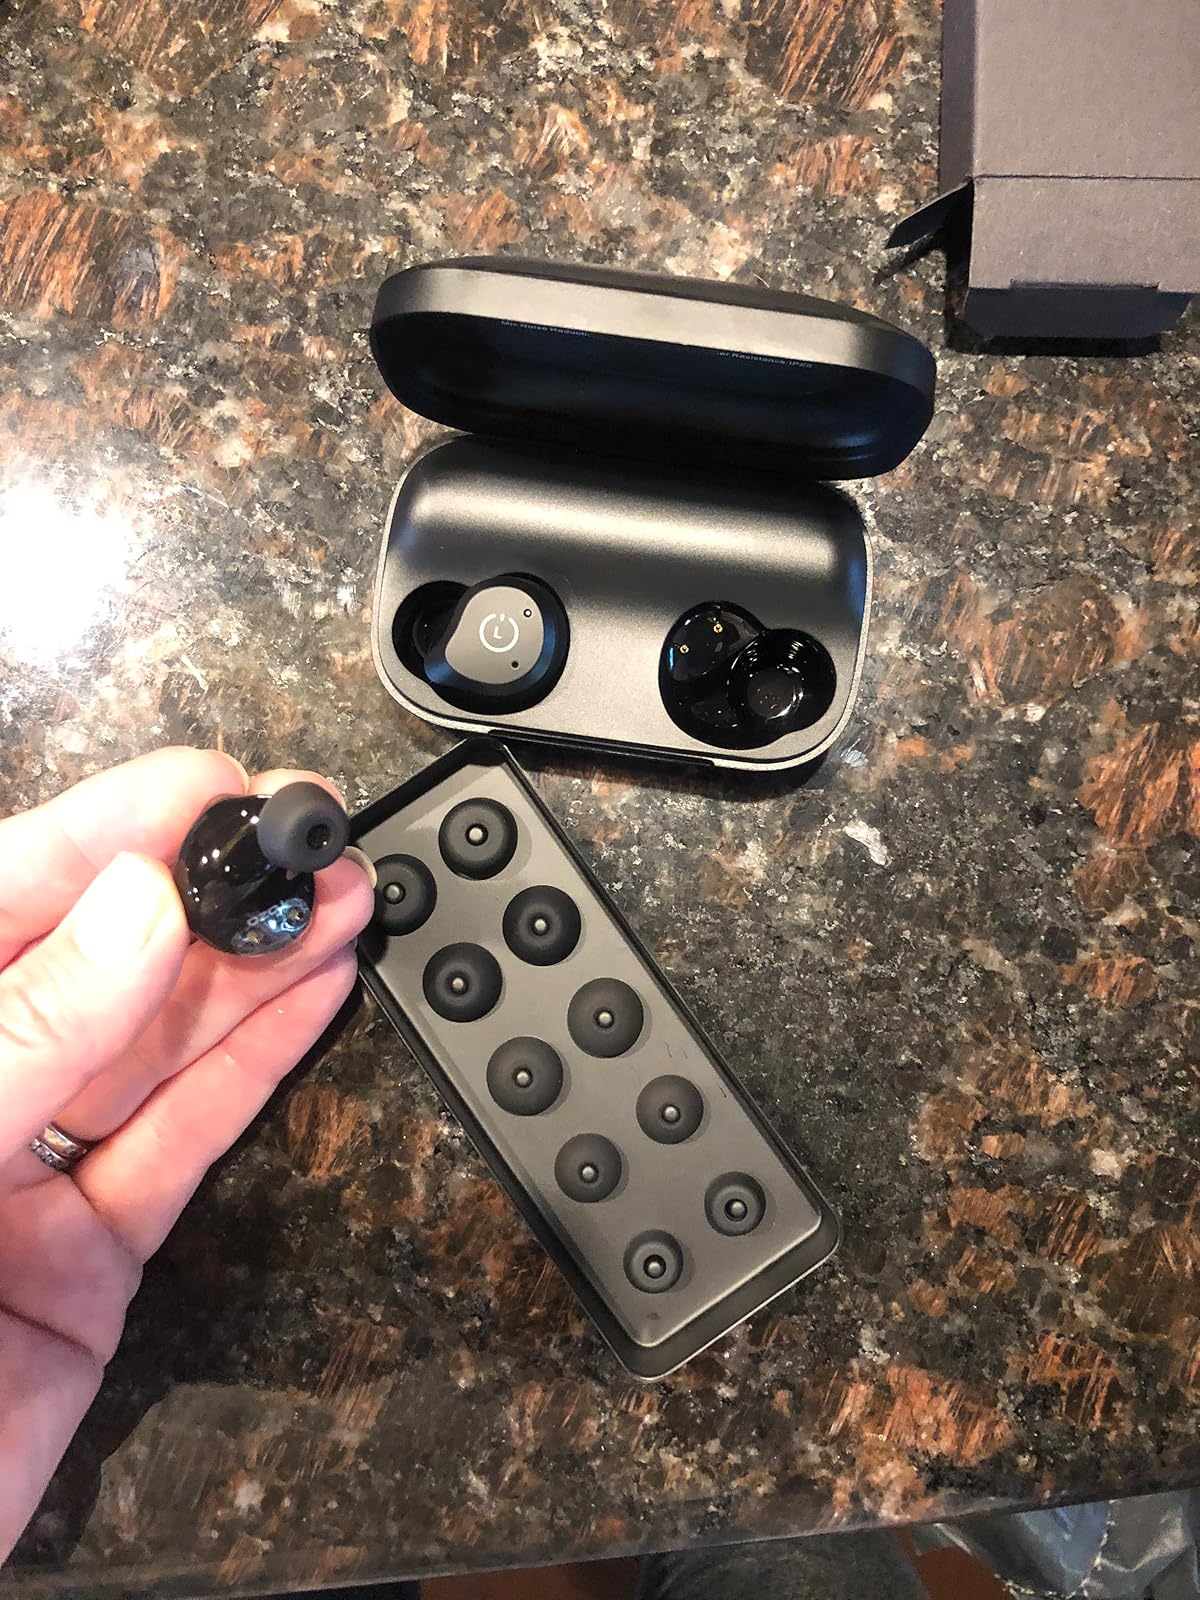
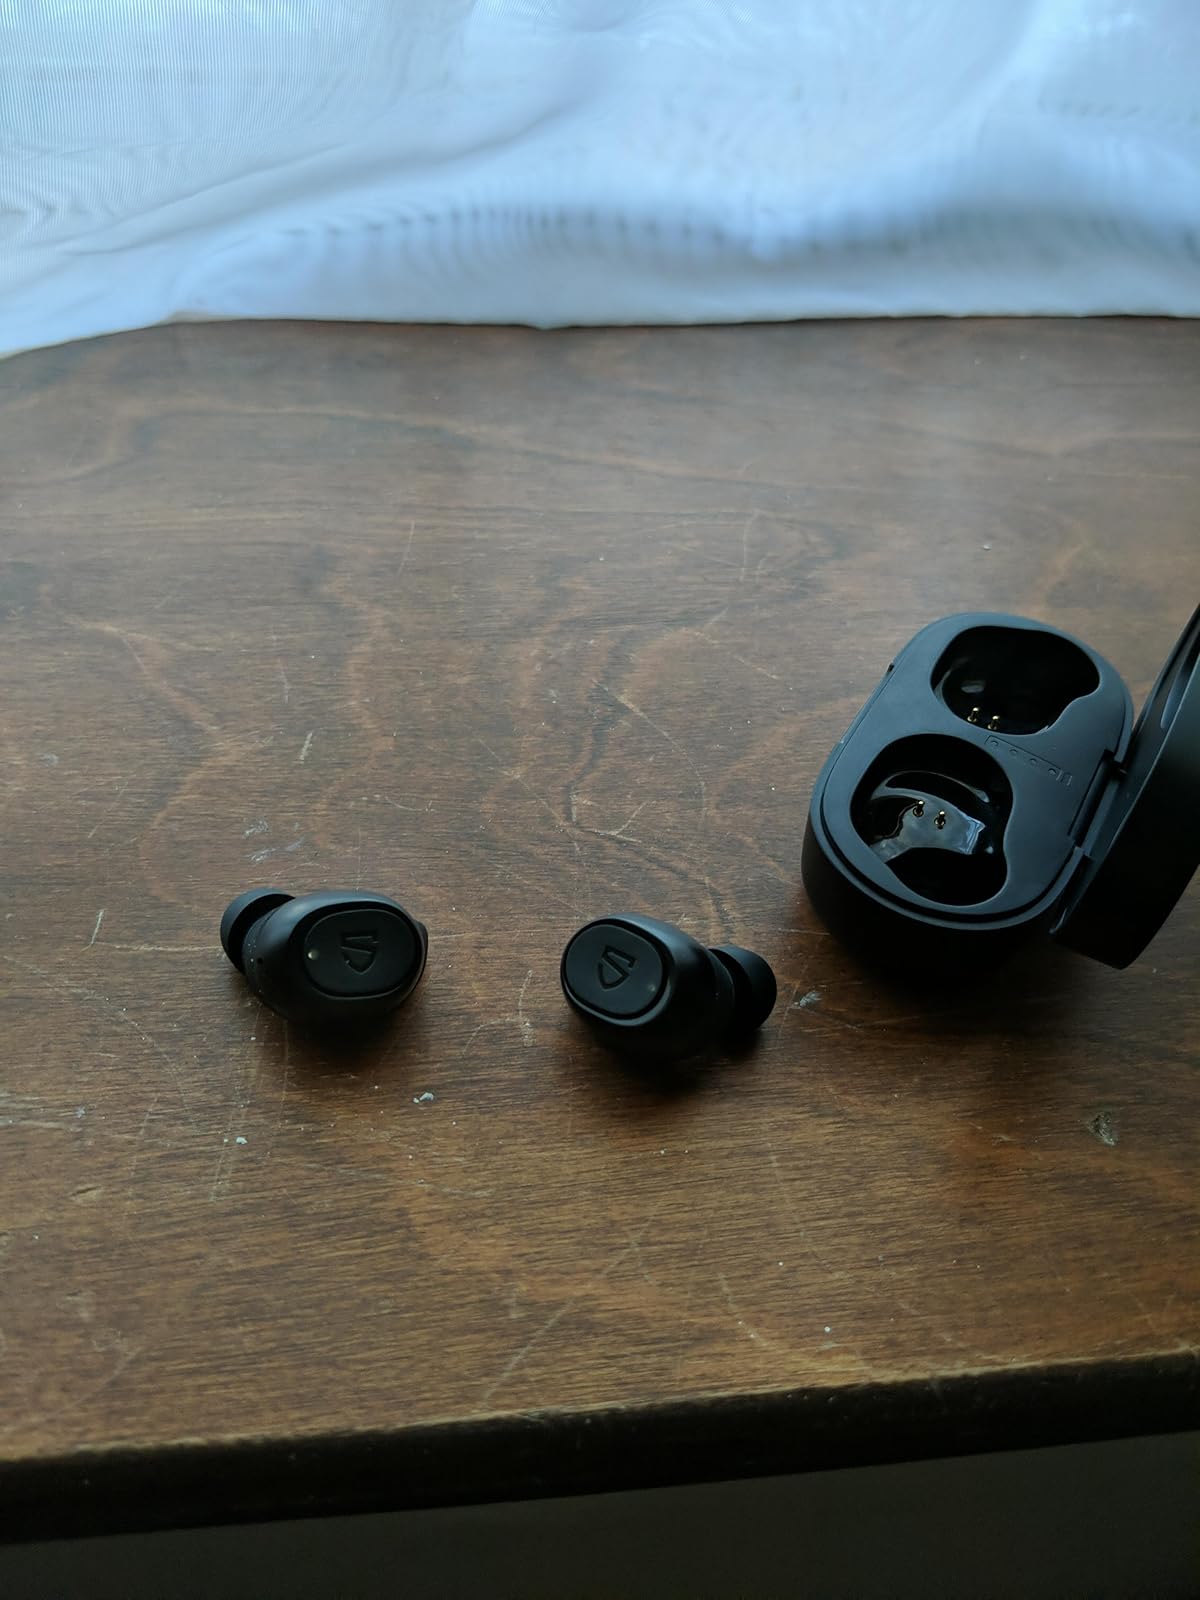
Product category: earbuds
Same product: no